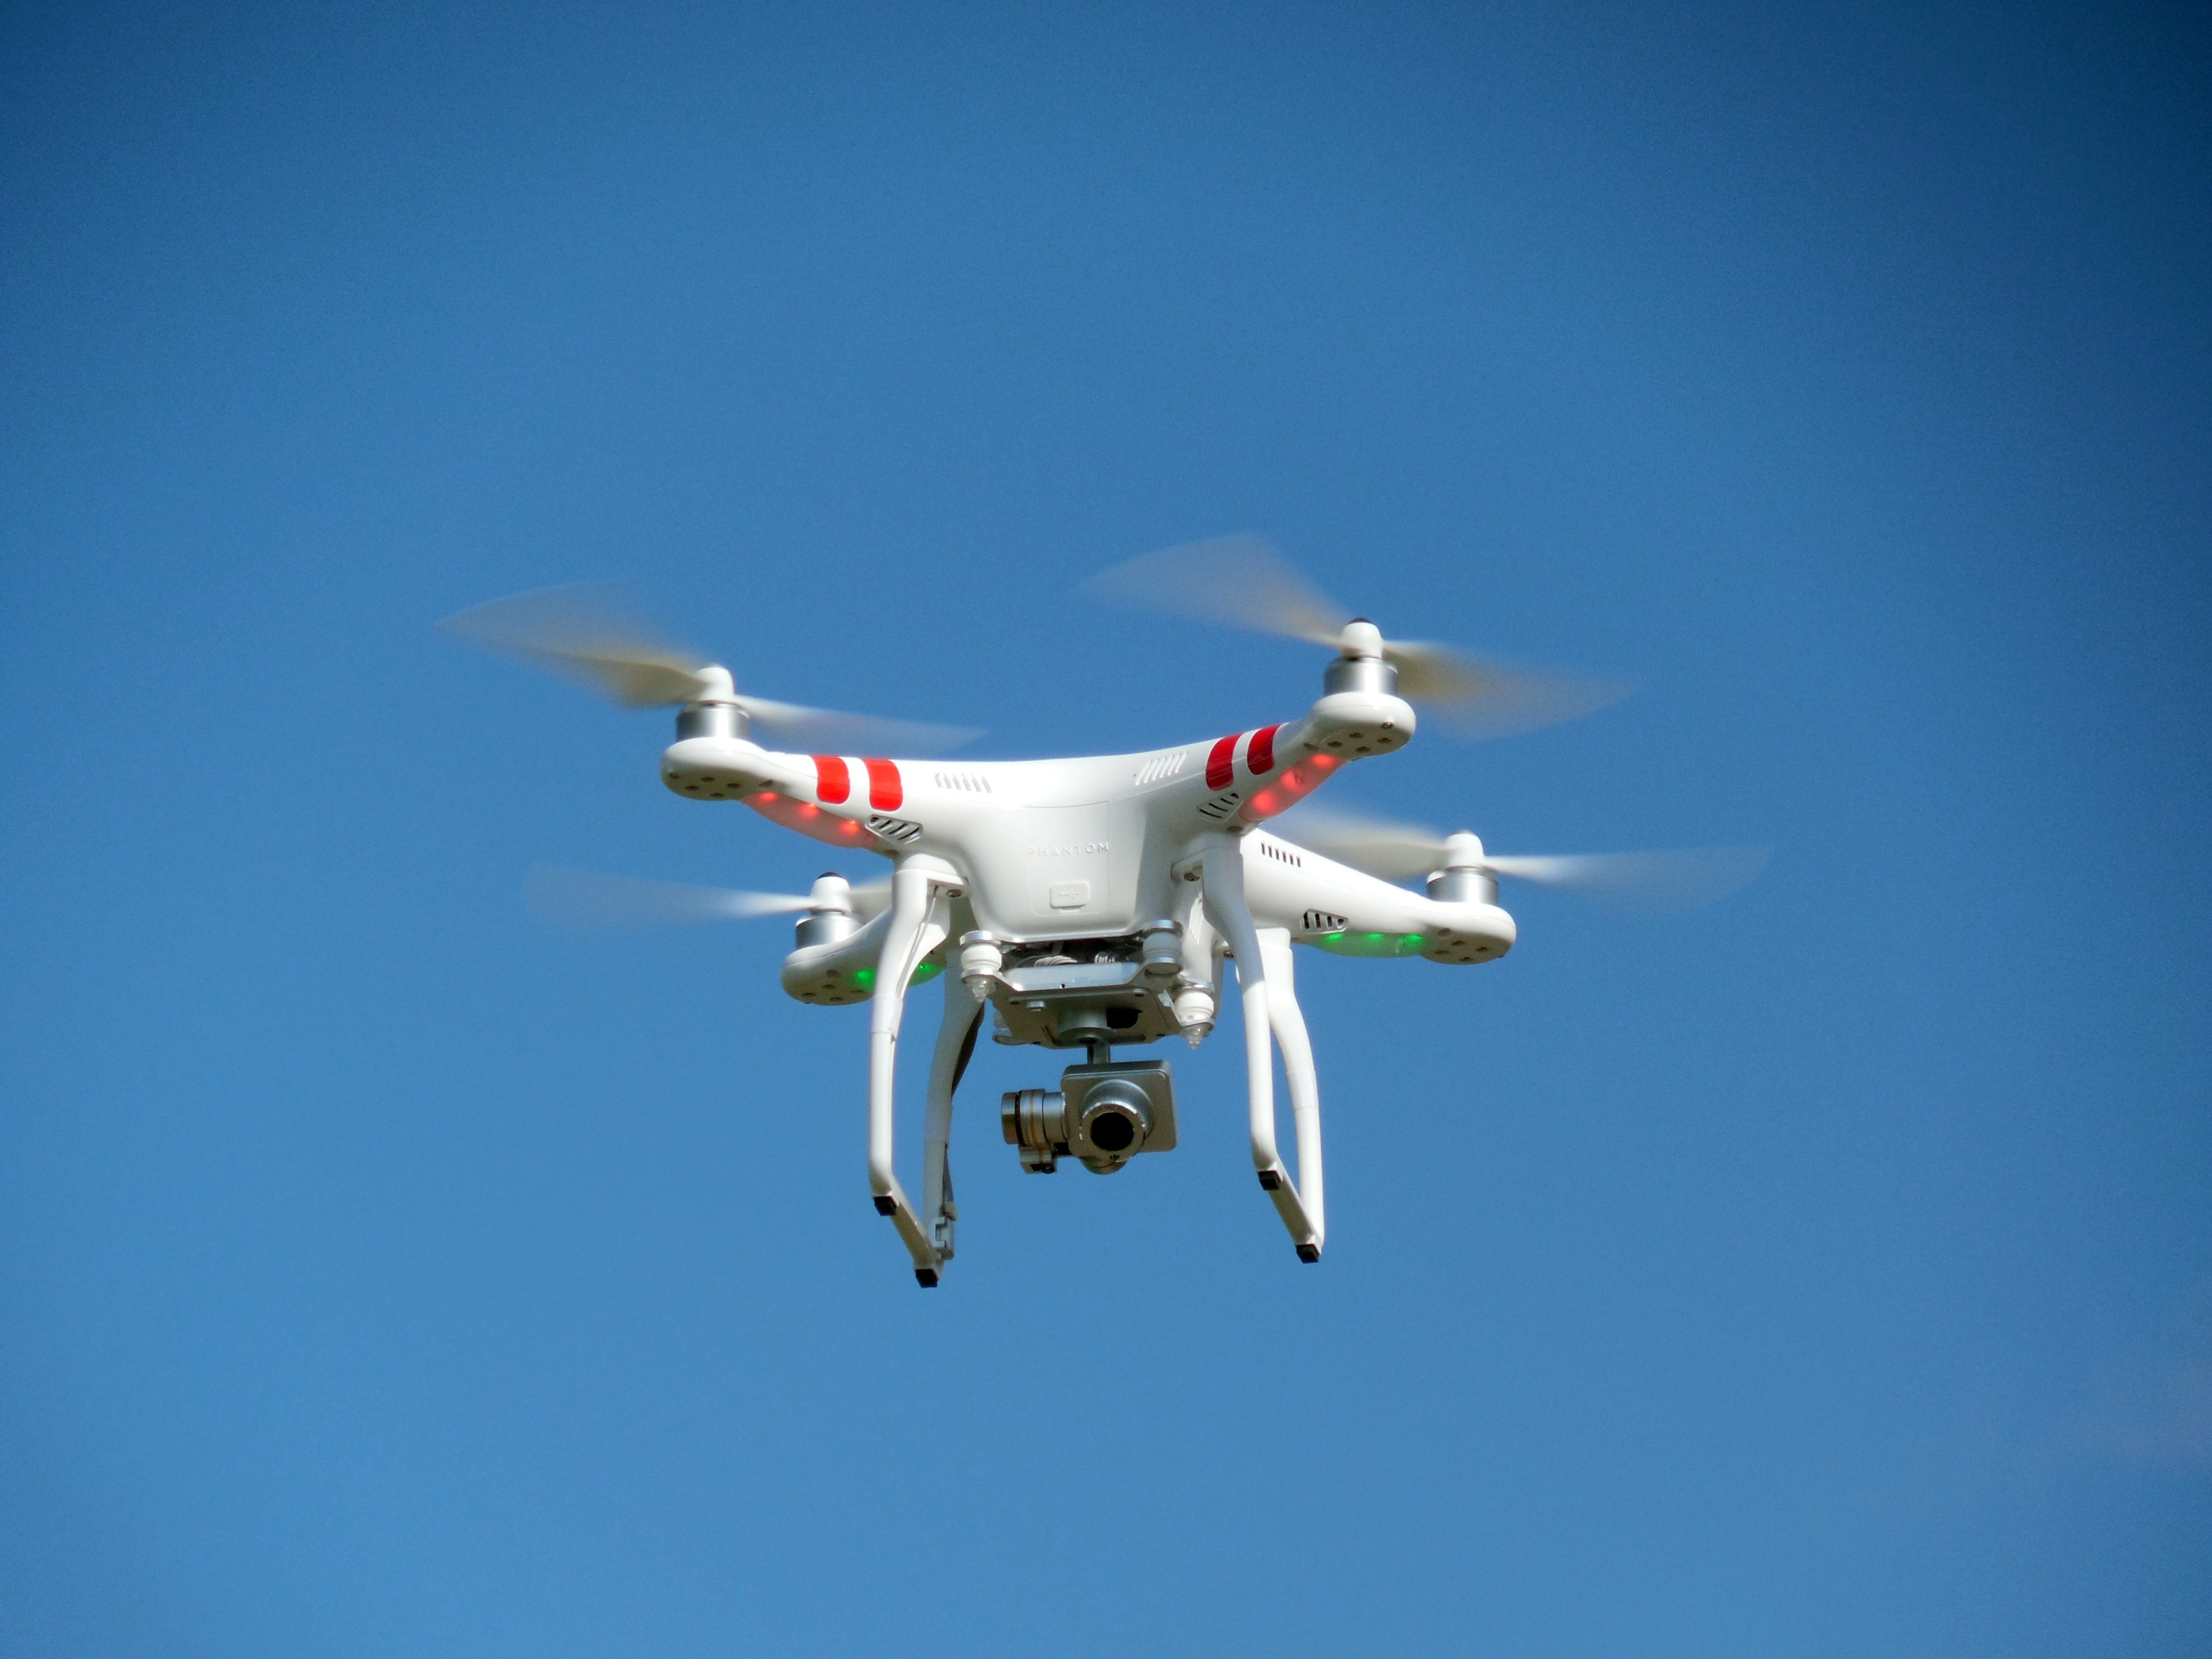
wing, camera, fly, airplane, aircraft, model, vehicle, aviation, flight, float, drone, spy, nsa, propeller, rotors, quadrocopter, light aircraft, air force, jet aircraft, aerobatics, espionage, newcomer, fighter aircraft, military aircraft, model helicopter, atmosphere of earth, aircraft engine, general aviation, helicopter rotor